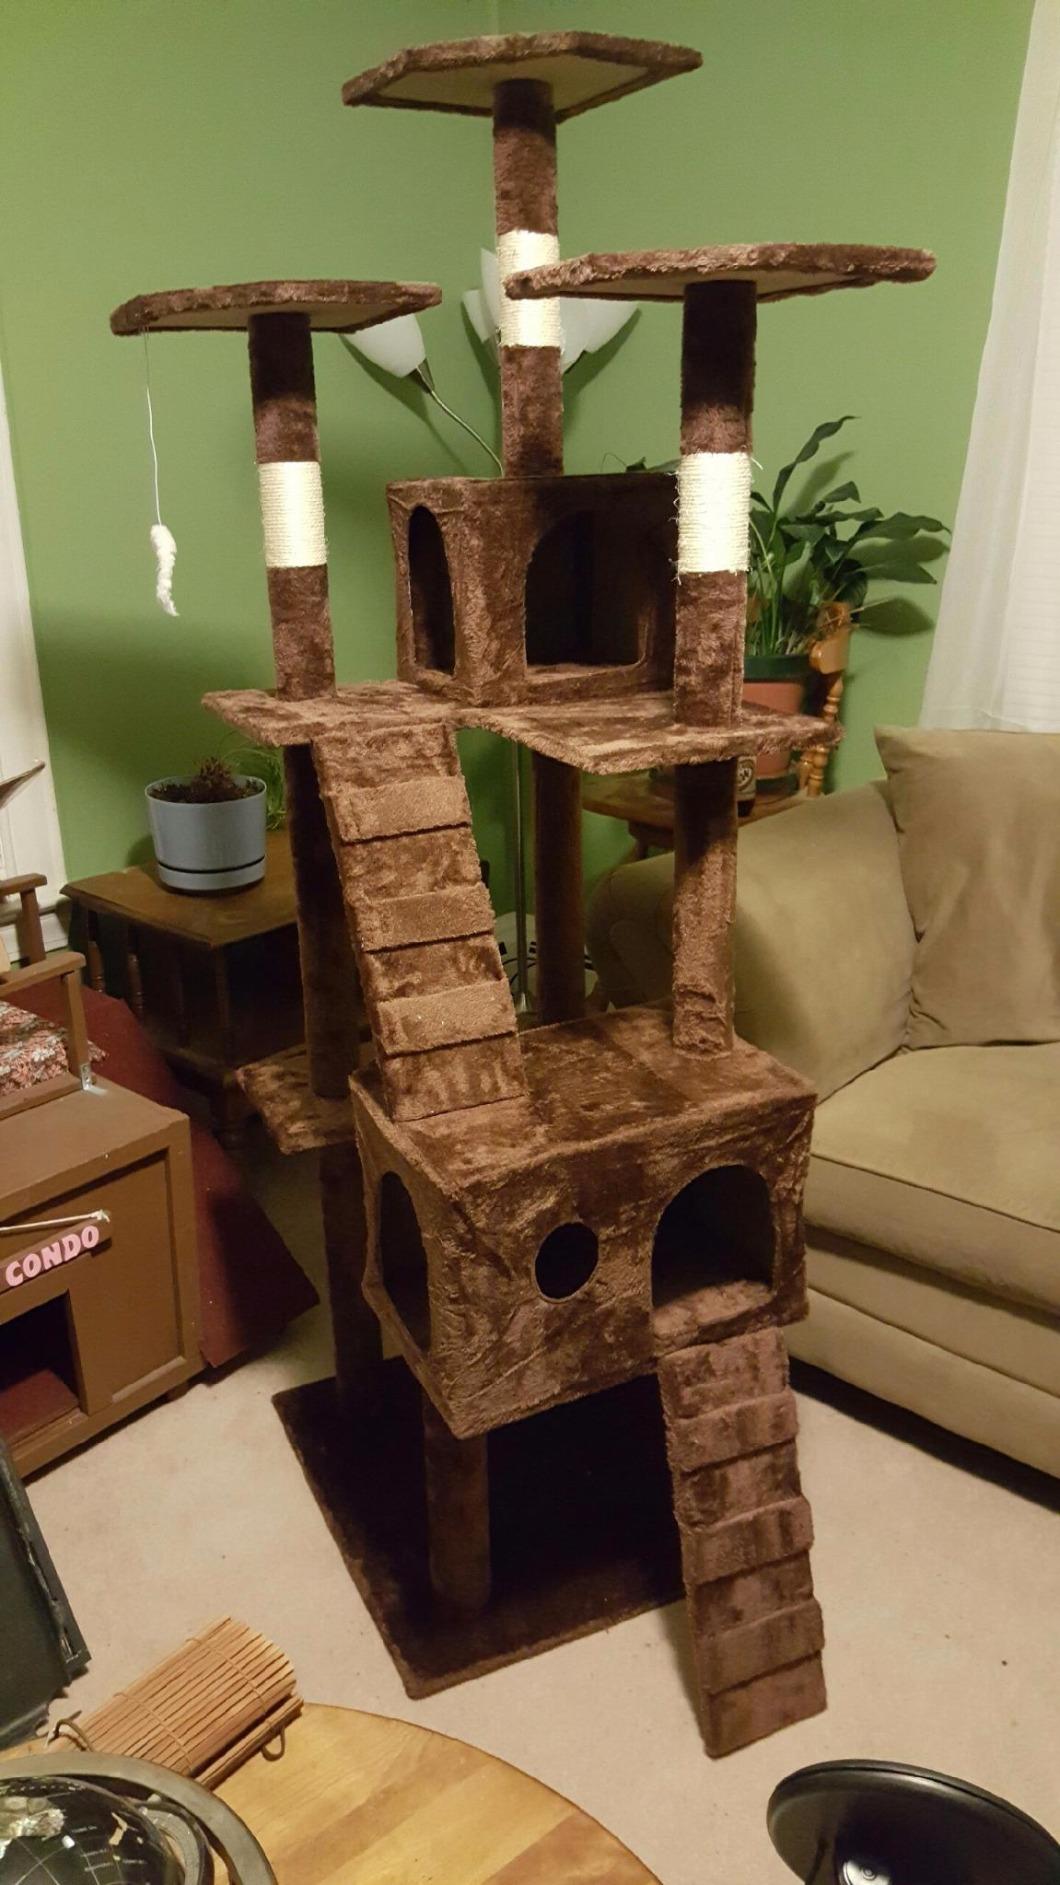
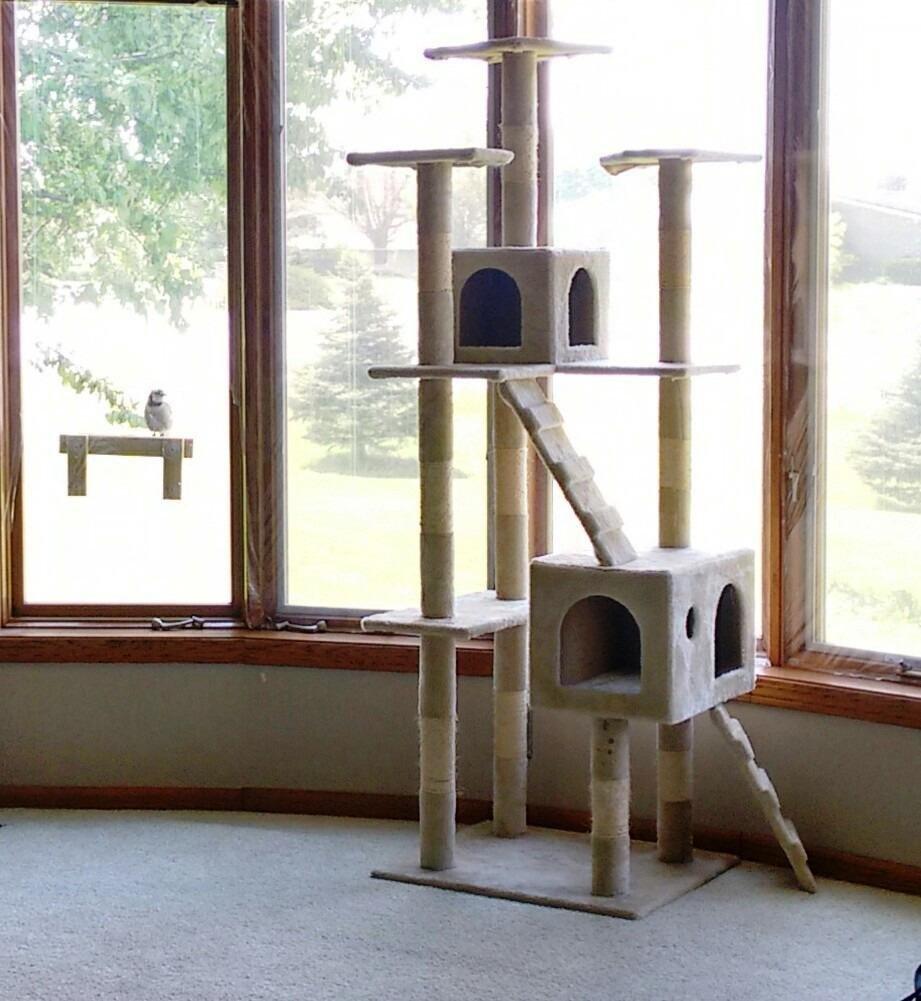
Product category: items_cat tree
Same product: no